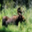
Label: deer